Trans Guyana Airways

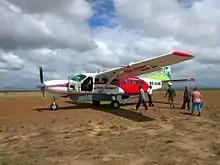
A Cessna 208 of Trans Guyana Airways at Karanambu Lodge

Trans Guyana Airways operates a fleet of fourteen aircraft with capacity varying from nine to 20 seats.